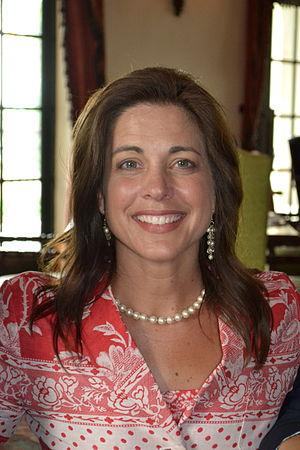
Heather Whitestone est élue Miss America à l'élection de Miss America 1995. Elle est la première sourde élue Miss America ; elle utilise la langue des signes américaine.